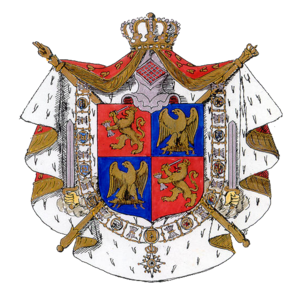
Kongeriget Holland
Kongeriget Hollands nationalvåben
Kongeriget Holland var i en kort periode under Napoleonskrigene navnet på en fransk lydstat i Nordvesteuropa. Staten eksisterede fra 1806 til 1810 og blev regeret af Napoleons broder Ludvig Napoleon Bonaparte. Landet svarer stort set til det nuværende Nederlandene.